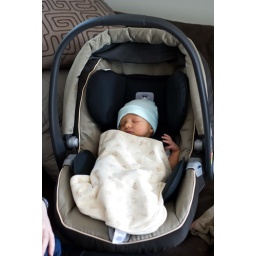
Ben in his car seat, just home from the hospital.